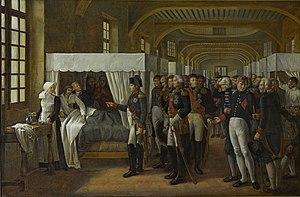
Jean Mathieu Philibert Sérurier, né le 8 décembre 1742 à Laon dans la province d'Île-de-France et mort le 21 décembre 1819 à Paris, est un officier général français, maréchal d'Empire. Ayant commencé sa carrière sous l'Ancien Régime, il participe à la guerre de Sept Ans. Sa carrière est très lente, et il n'est que lieutenant-colonel lorsqu’éclate la Révolution française. Il est alors nommé général de brigade, puis général de division à l'armée d'Italie. Sous les ordres de Bonaparte, il se distingue à la bataille de Mondovi et assiège victorieusement Mantoue lors de la première campagne d'Italie. Apprécié du général en chef pour son intégrité et sa droiture morale, il ne participe pas à la campagne d'Égypte et est fait prisonnier par les Impériaux à Verderio en 1799. Napoléon, de retour, ne lui en tient pas rancune, et Sérurier assiste passivement au coup d'État du 18 Brumaire.